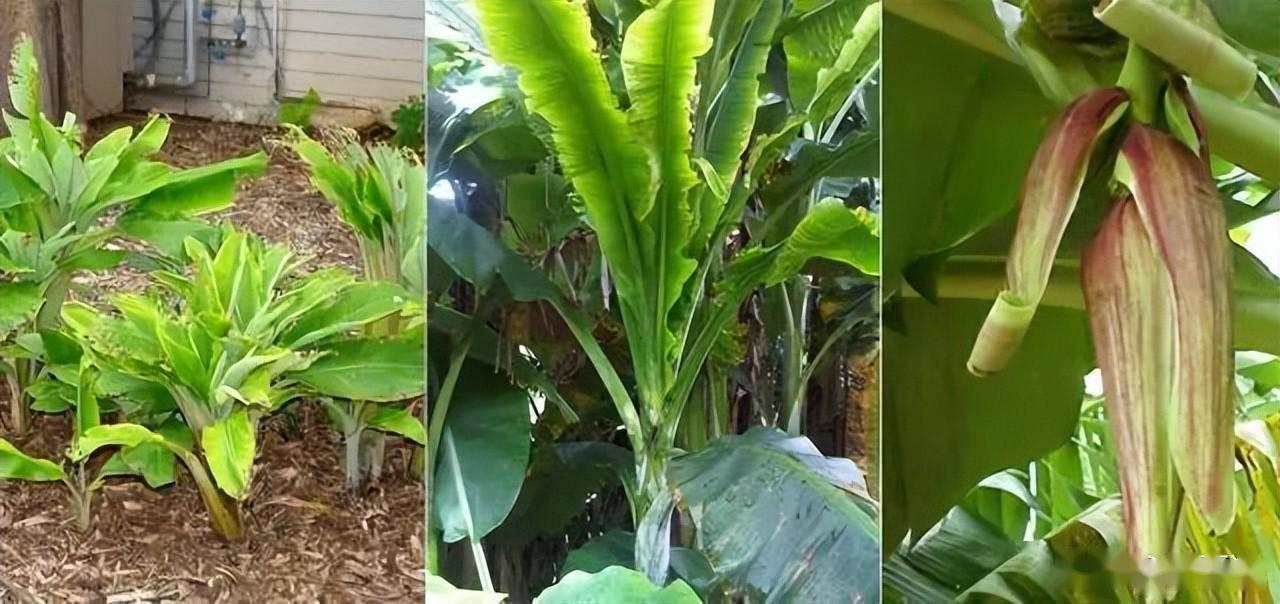
Plant: Banana
Disease: banana bunchy top